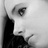
Emotion: sad